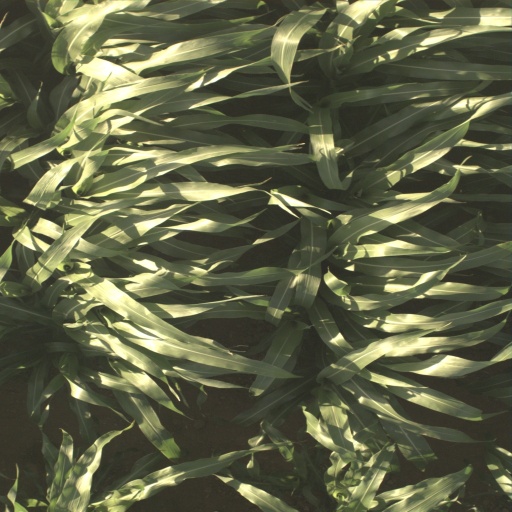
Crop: sorghum